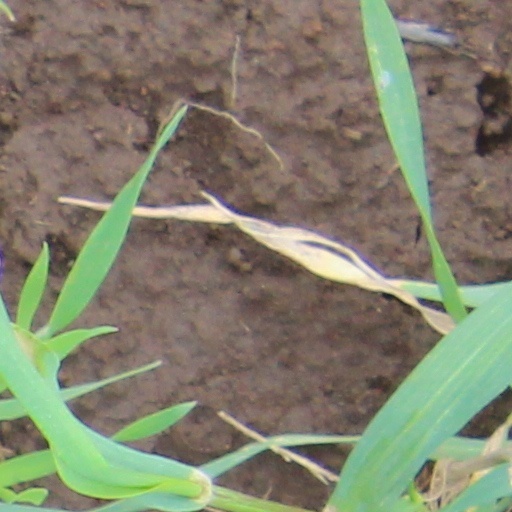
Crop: wheat